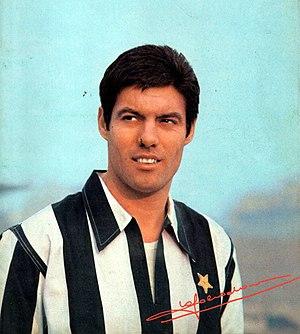
Alessandro Cesare Salvadore dit Sandro Salvadore, est un joueur international de football italien, qui évoluait au poste de défenseur.